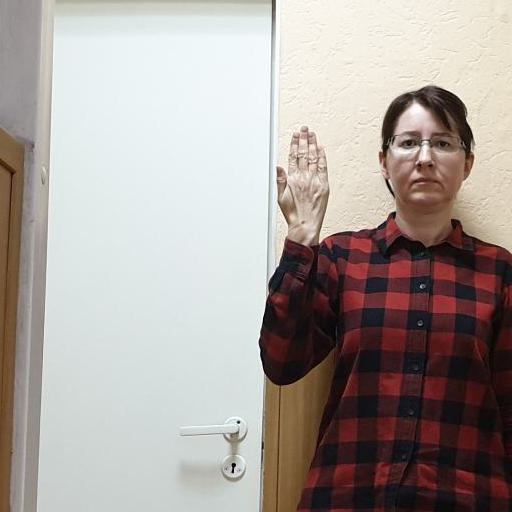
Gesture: stop_inverted